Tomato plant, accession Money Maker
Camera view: vertical (180 deg); turntable rotation: 30 degrees
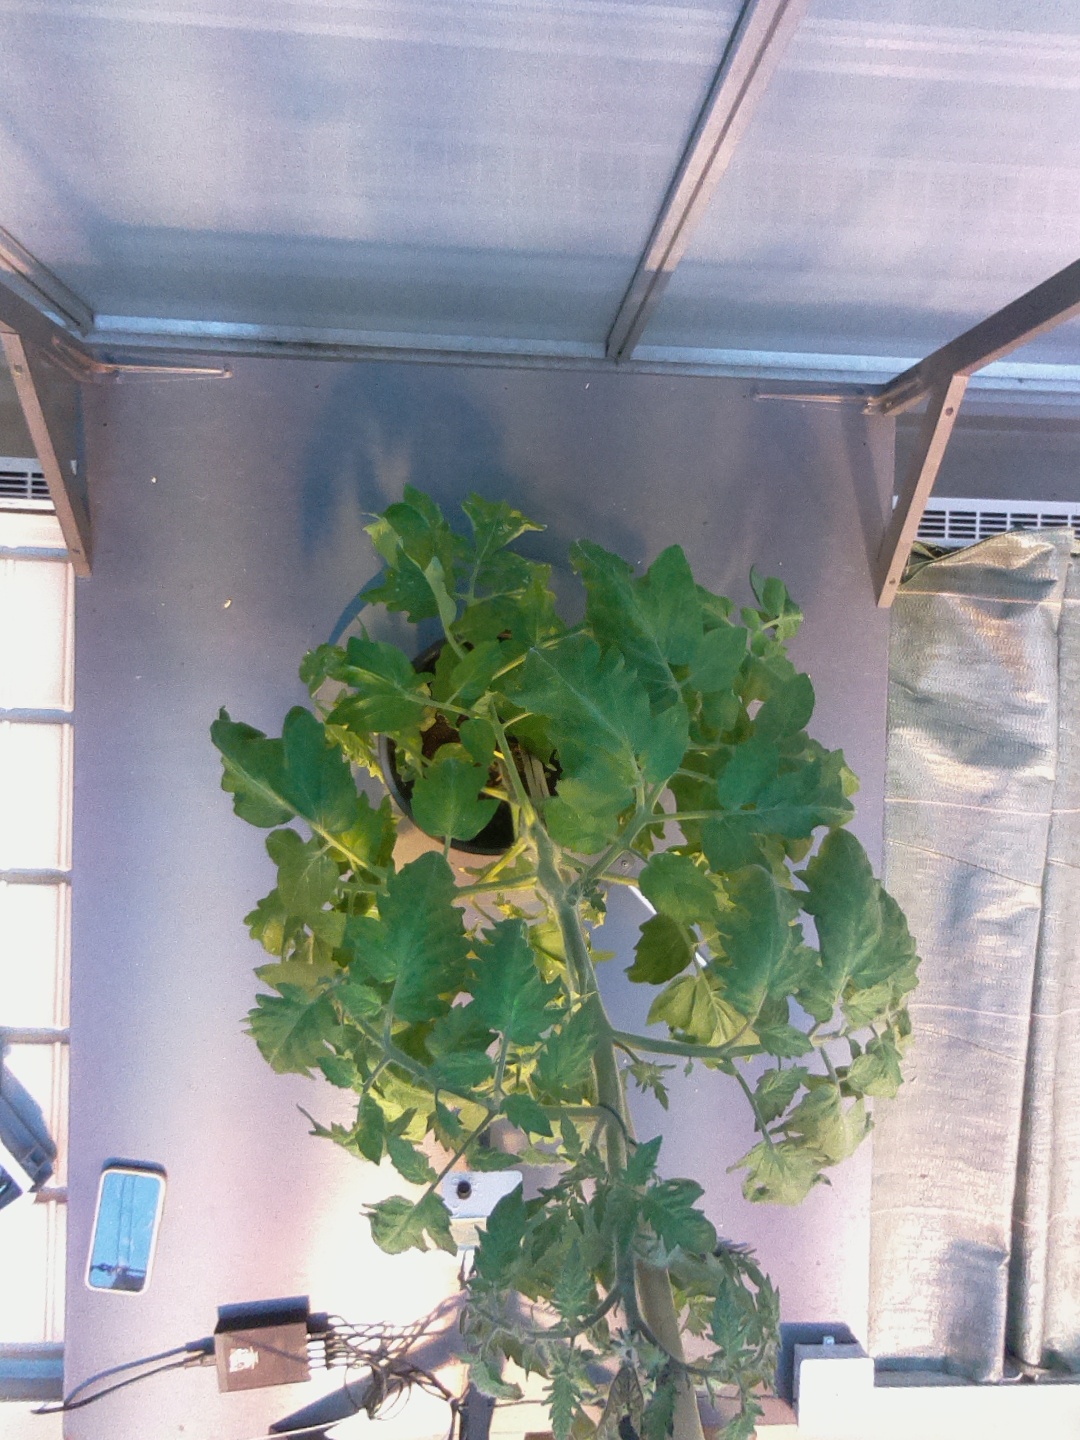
BBCH growth stage 70: Fruits at the main stem or branches visibles